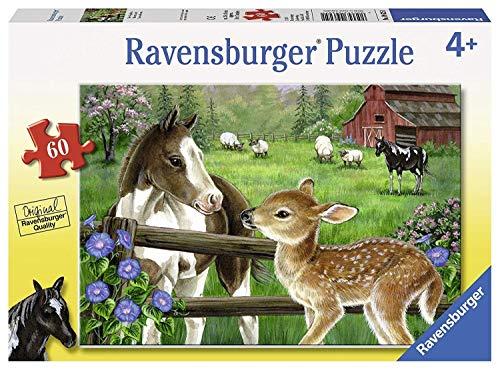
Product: Ravensburger New Neighbors 60 Piece Jigsaw Puzzle for Kids – Every Piece is Unique, Pieces Fit Together Perfectly
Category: Toys & Games | Puzzles | Jigsaw Puzzles
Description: Great Condition.
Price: $7.76
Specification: ProductDimensions:10.8x7.5x1.5inches|ItemWeight:9.1ounces|ShippingWeight:9.1ounces|DomesticShipping:ItemcanbeshippedwithinU.S.|InternationalShipping:Thisitemisnoteligibleforinternationalshipping.LearnMore|ASIN:B06XBR5YML|Itemmodelnumber:09625|Manufacturerrecommendedage:4-6years